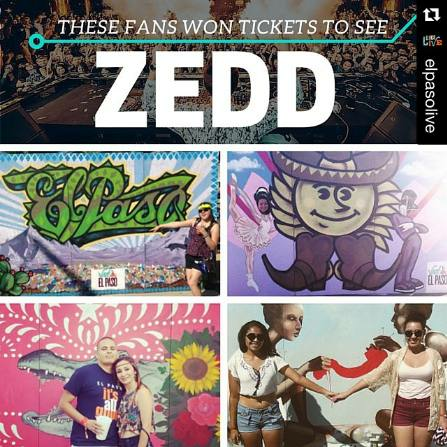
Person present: Yes